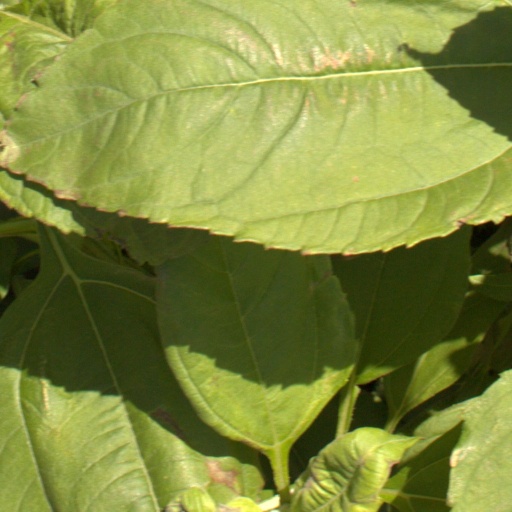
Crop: Jerusalem artichoke